History of botany

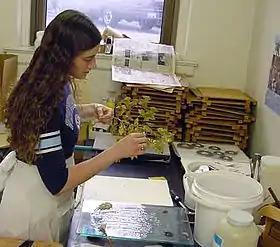
Preparing a herbarium specimen

The revival of learning during the European Renaissance renewed interest in plants. The church, feudal aristocracy and an increasingly influential merchant class that supported science and the arts, now jostled in a world of increasing trade. Sea voyages of exploration returned botanical treasures to the large public, private, and newly established botanic gardens, and introduced an eager population to novel crops, drugs and spices from Asia, the East Indies and the New World.